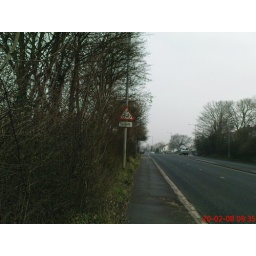
Another road sign obscured by trees